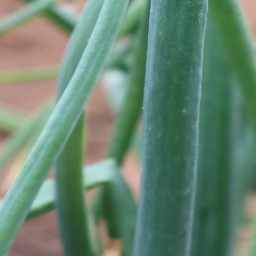
Label: healthy